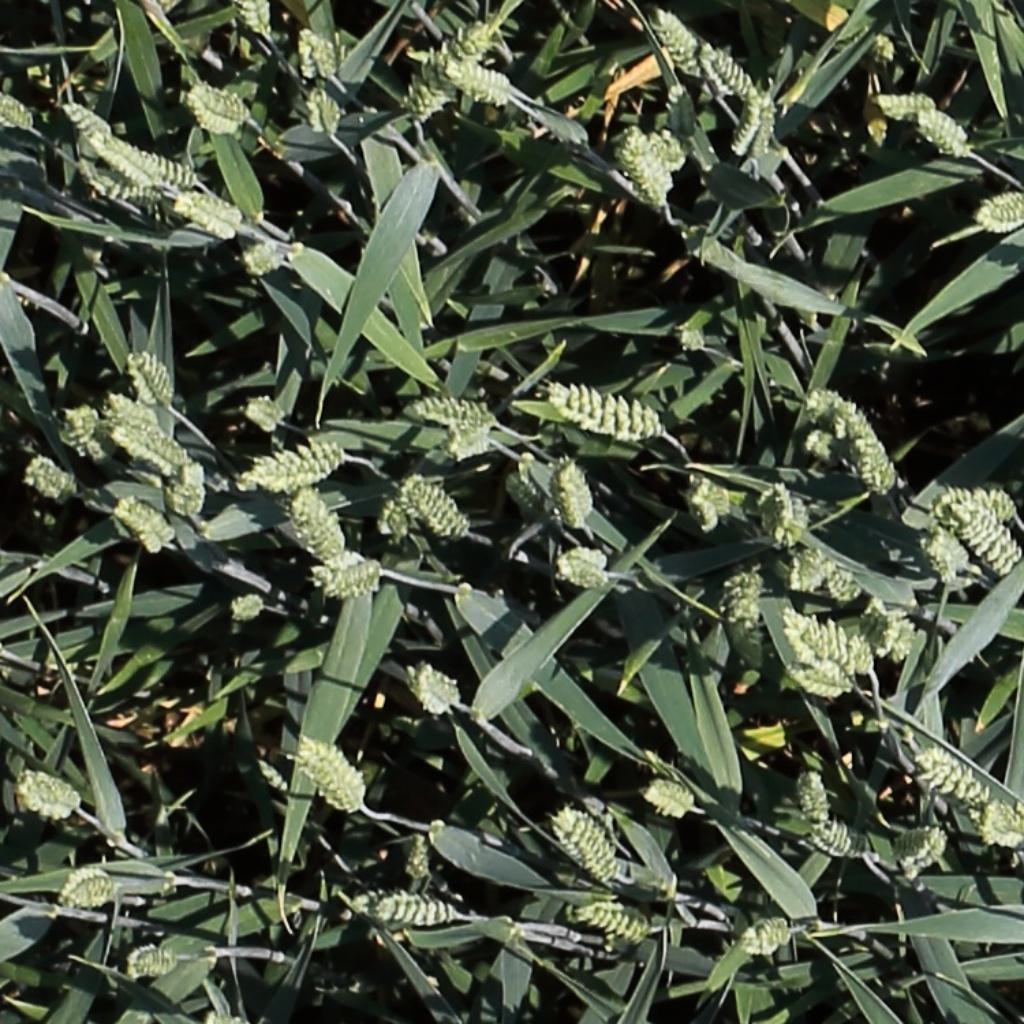
Country: Switzerland
Location: Usask
Wheat development stage: Filling